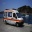
Label: ambulance